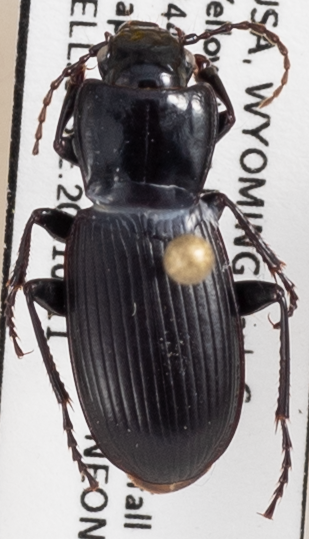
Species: Pterostichus protractus
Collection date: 2021-08-11
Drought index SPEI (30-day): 0.24
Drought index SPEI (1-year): -1.45
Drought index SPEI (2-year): -0.588